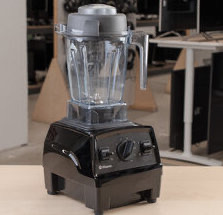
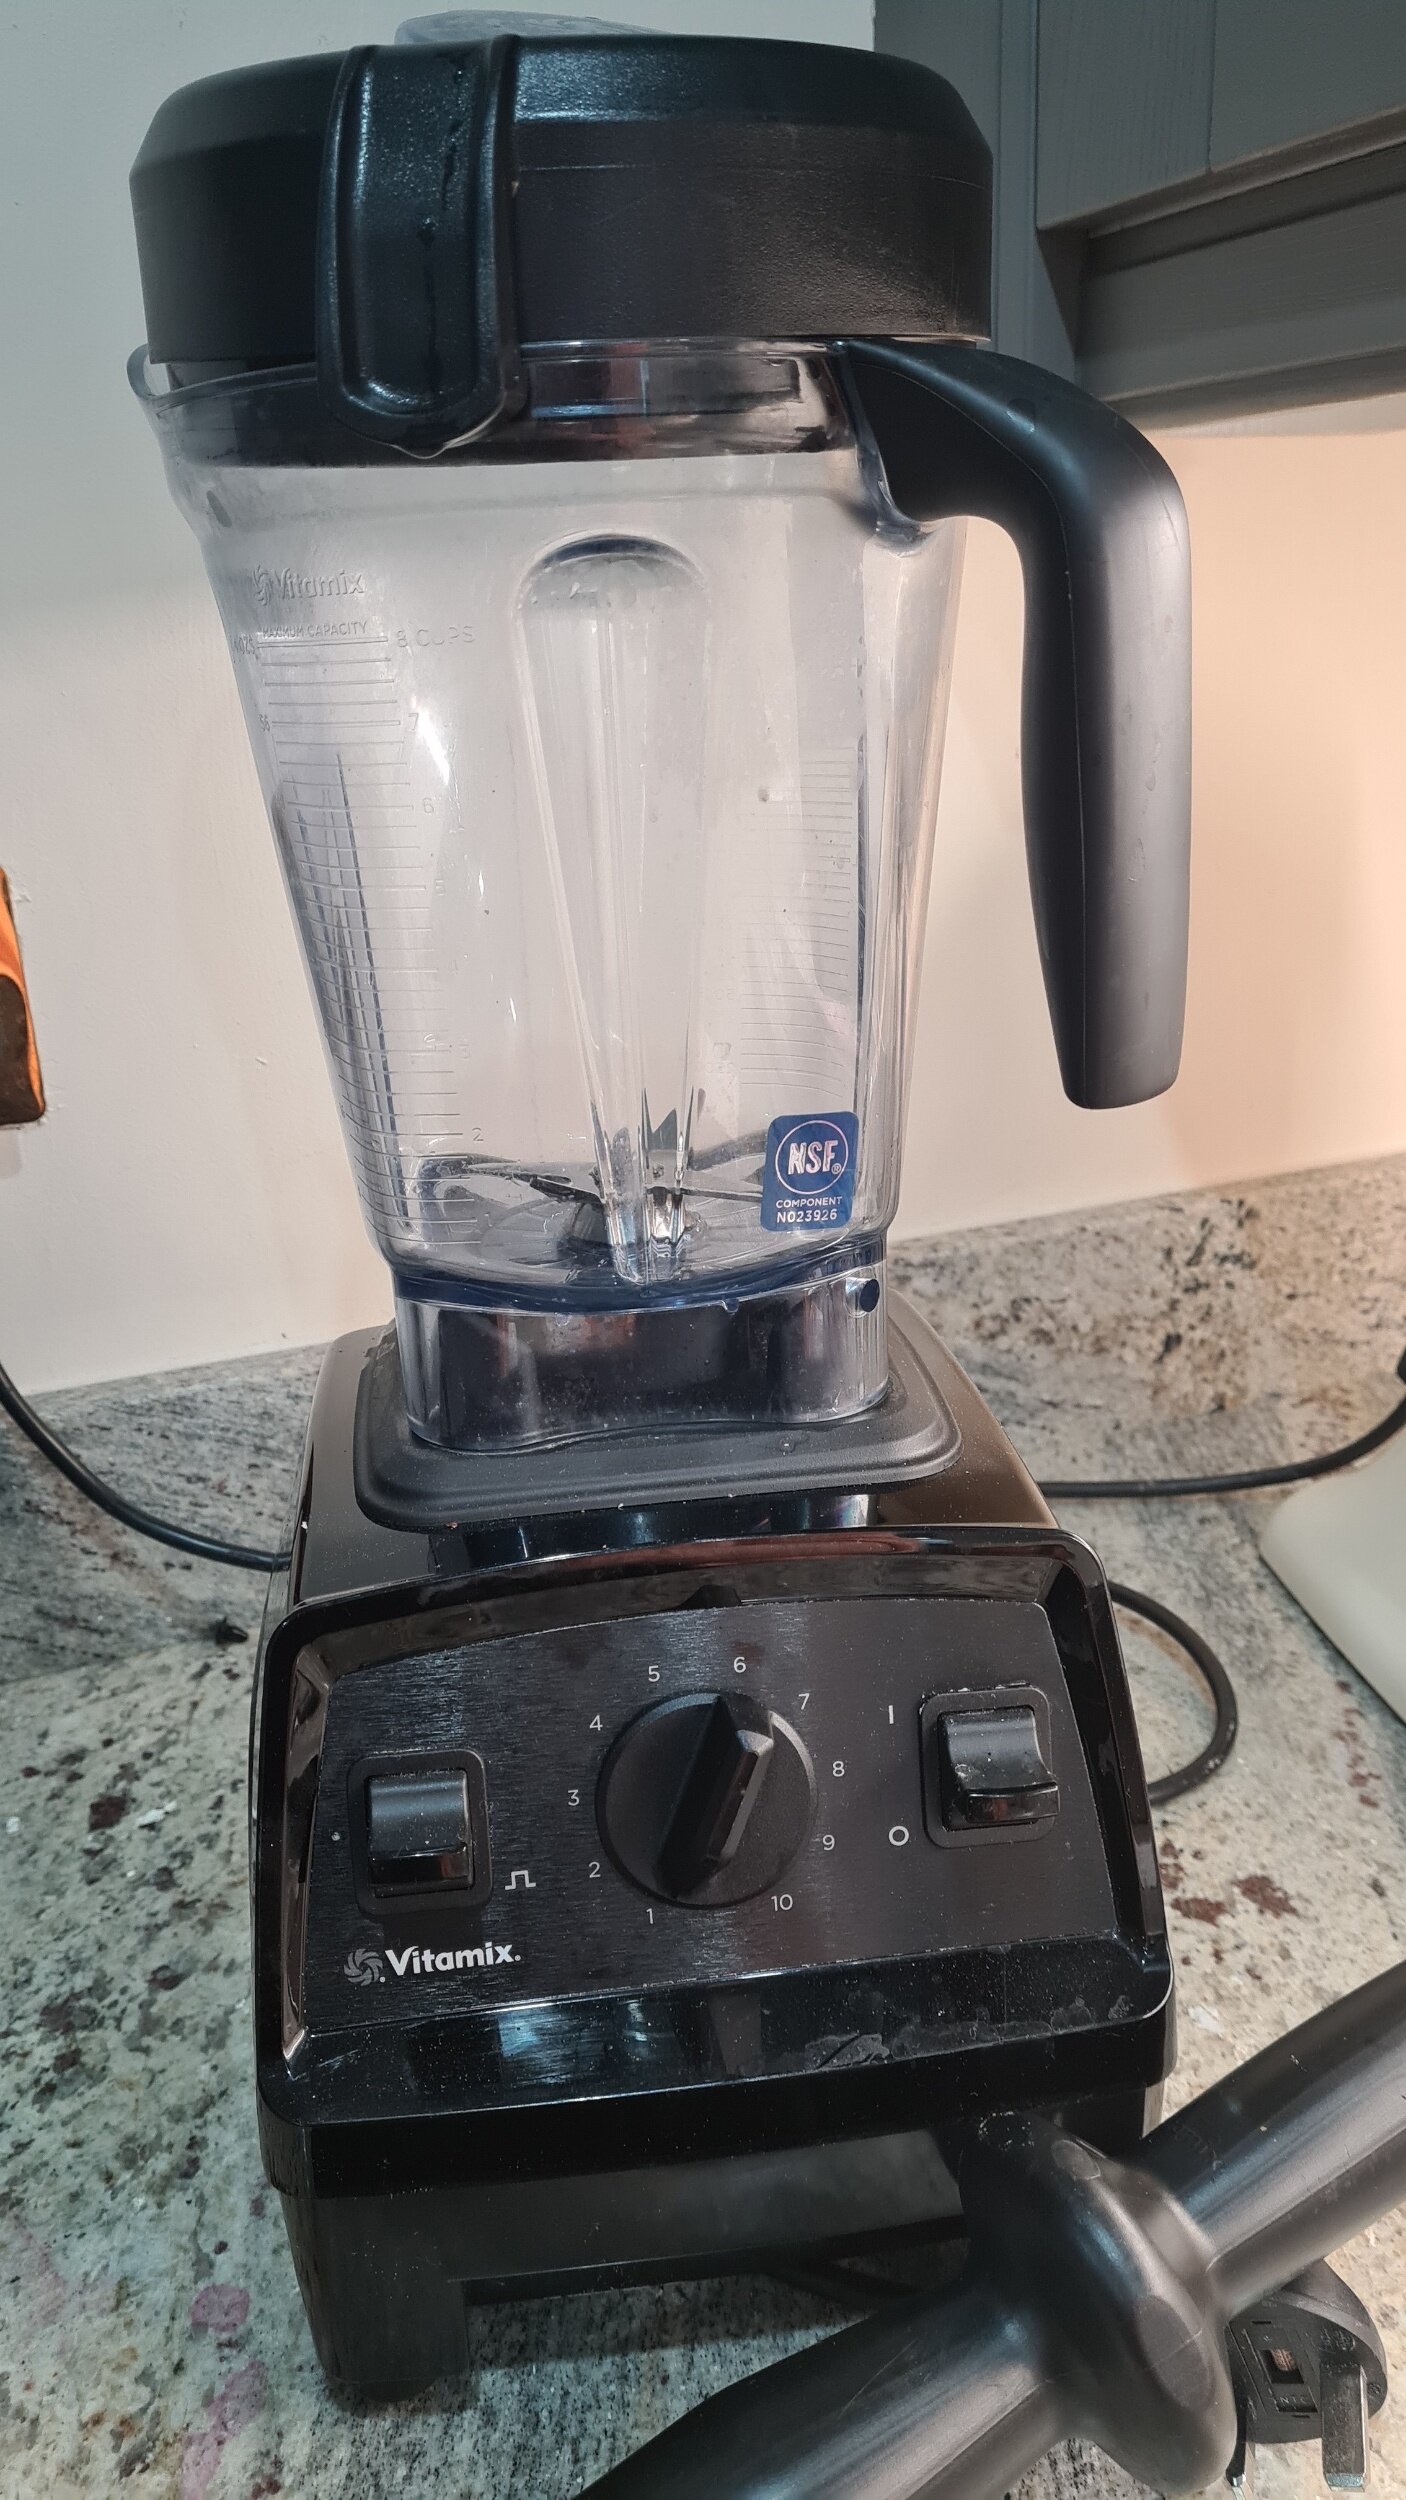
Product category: items_blender
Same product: yes